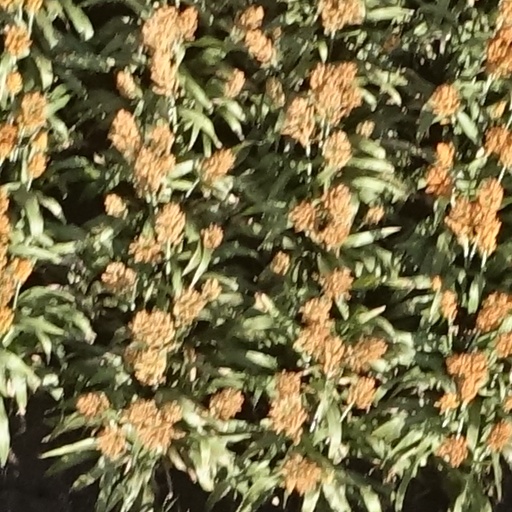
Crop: sorghum